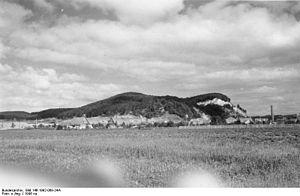
Kohnstein près de Niedersachswerfen.- Installation de fabrication de missiles ""V-1"" et ""A 4 / V-2"" après la prise par les alliés, vue du rocher (montagne), à l'intérieur duquel se trouve le tunnel, (vue extérieure)"